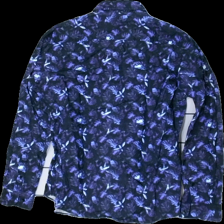
View: back
Type: Shirt
Category: Men
Brand: Not in the list
Brand text on label: Clean Cut Copenhagen
Colors: Purple
Material: 100% cotton
Pattern: Floral print
Cut: Regular
Size: M
Season: All
Price range: 50-100
Recommended usage: Reuse